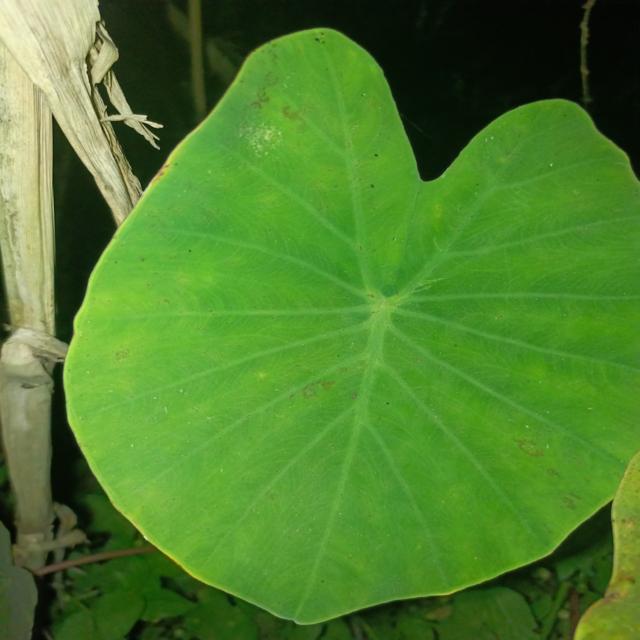
Label: Healthy